Four Battles in North Africa

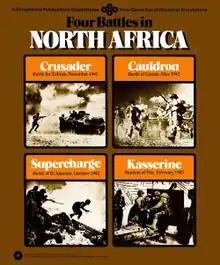

Four Battles in North Africa is a collection of four board wargames published in 1976 by Simulations Publications, Inc. (SPI) that simulate various battles during the North African Campaign of World War II.